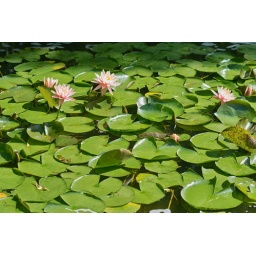
28-70mm EX DG, auto white balance, processed in SPP3.5.1